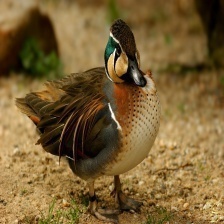
Species: TEAL DUCK
Scientific name: ANAS CRECCA
ImageNet parent category: drake